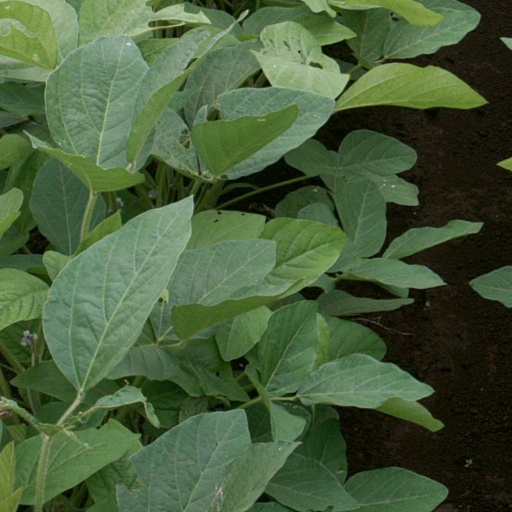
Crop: soybean